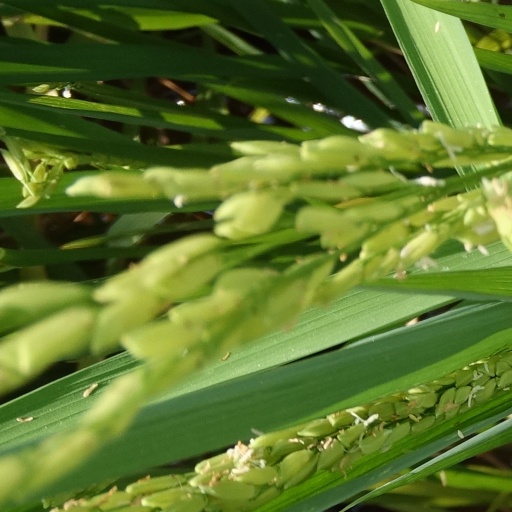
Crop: rice